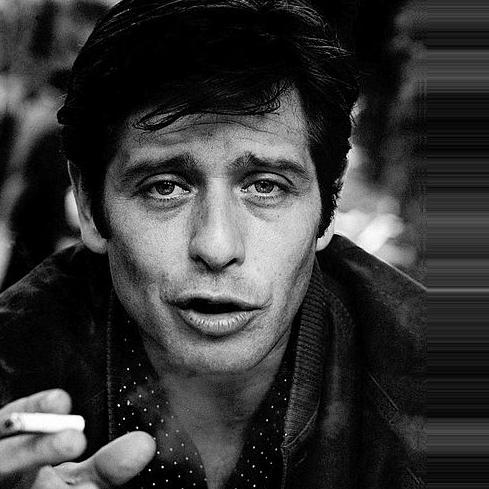
Age: 31